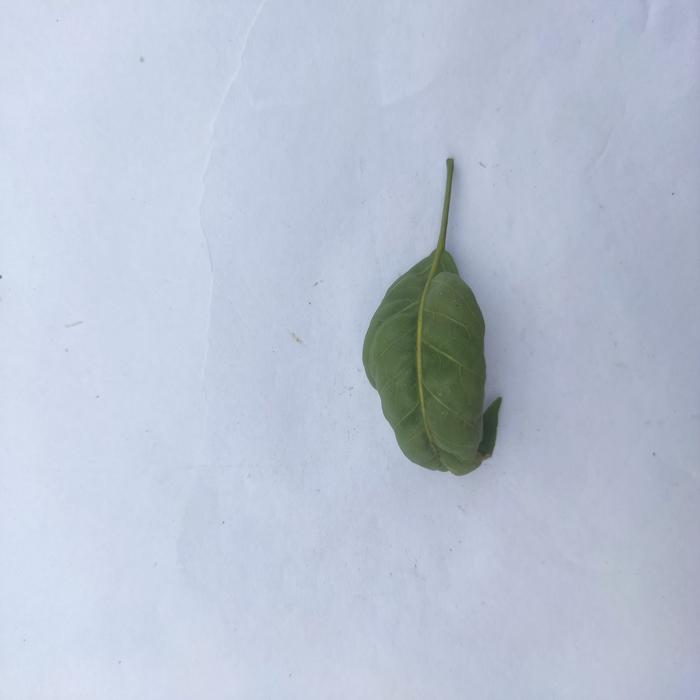
Crop: Aegle Marmelos
Leaf condition: Leaf_Curl